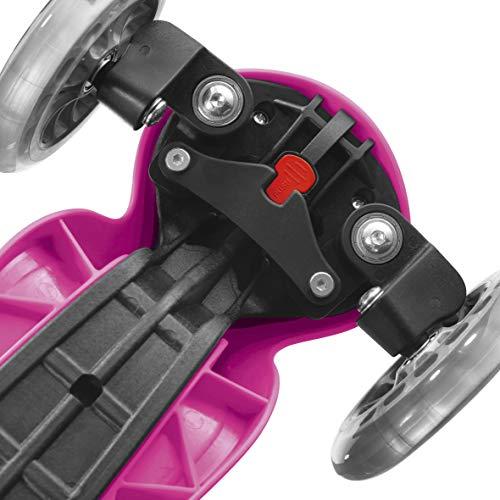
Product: Globber Primo Plus Lights V2 442
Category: Sports & Outdoors | Outdoor Recreation | Skates, Skateboards & Scooters | Scooters & Equipment | Scooters | Kick Scooters
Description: NEW LED LIGHT UP WHEELS: Add extra fun to your children’s new scooter with battery-free LED front wheels flash in red, green, and blue.
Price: $73.43
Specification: Product Dimensions:         22.8 x 11 x 31.1 inches ; 6.61 pounds    |Shipping Weight: 6.7 pounds (View shipping rates and policies)|ASIN: B01M8LH9FS|Item model number: 442-110|    #252    in Kick Scooters